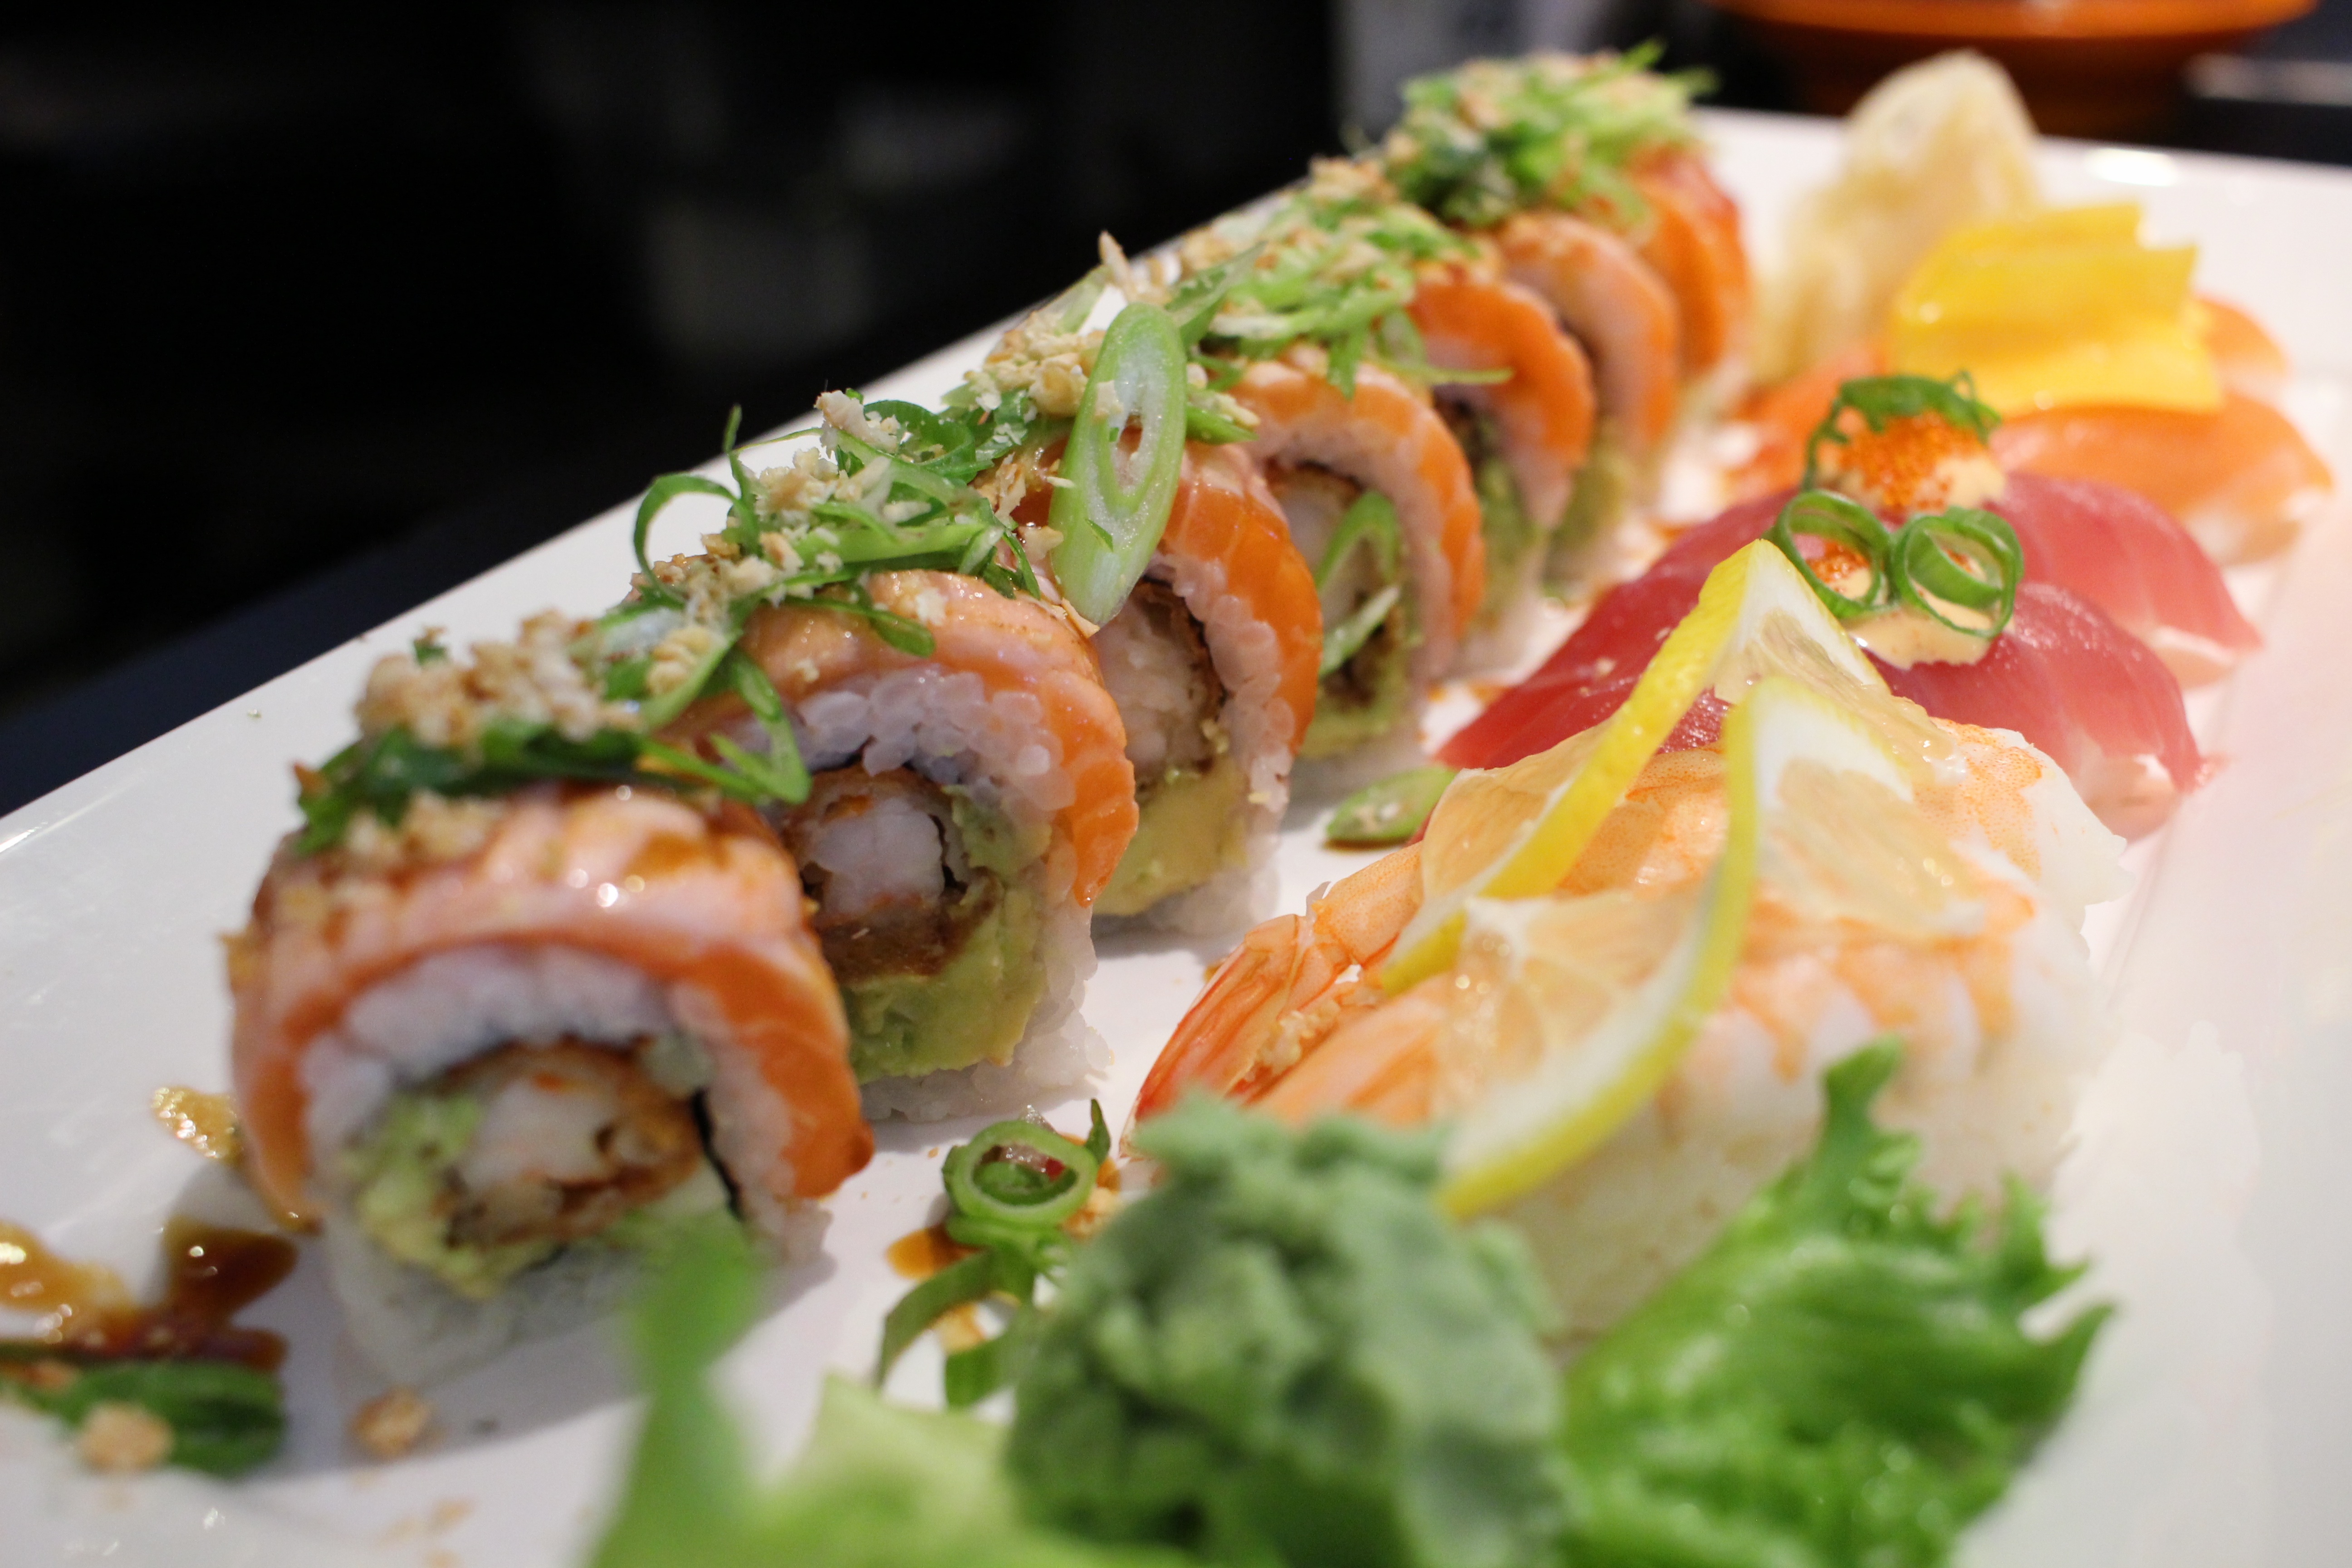
restaurant, dish, meal, food, cooking, seafood, cuisine, asian food, sushi, dinner, rolls, japanese food, hors d oeuvre, restaurant food, california roll, nem r n